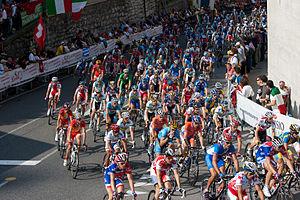
Épreuve élite, le peloton aux championnats du monde de cyclisme à Mendrisio en 2009.